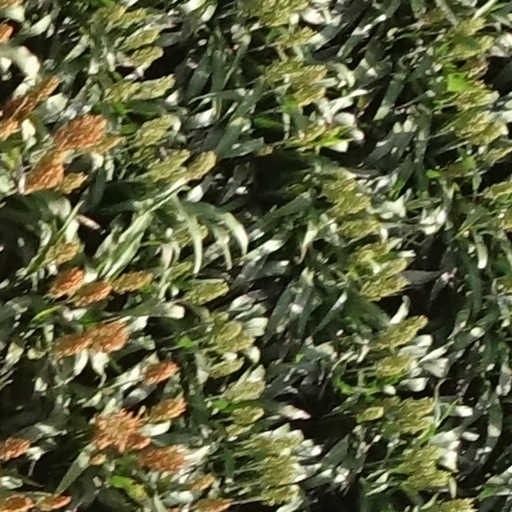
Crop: sorghum